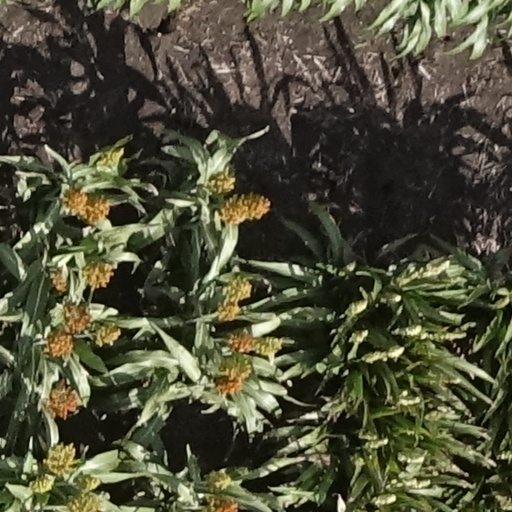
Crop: sorghum